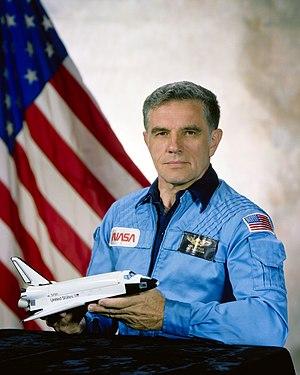
Karl Gordon Henize est un astronaute et astronome américain né le 17 octobre 1926 et mort sur le mont Everest, le 5 octobre 1993.